Joseph Woollnough

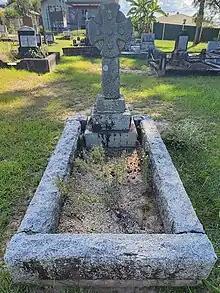
Gravesite in Bald Hills Cemetery, Bracken Ridge. Queensland. Australia.

Joseph Boss Williams Woollnough (1833 – 16 July 1917) was an Australian politician and Anglican church minister. He was a prominent figure in the Anglican church in Tasmania from his arrival to take up a senior church role in 1883, the member for Sorell in the Tasmanian House of Assembly from 1893 to 1903 and the owner of the historic former Model Prison at Port Arthur from 1889 until his death.